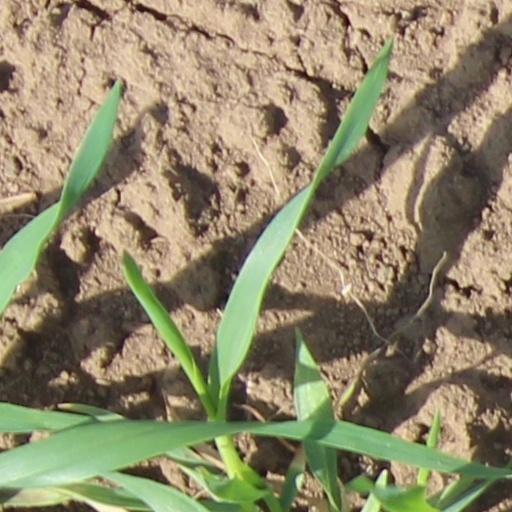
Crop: wheat